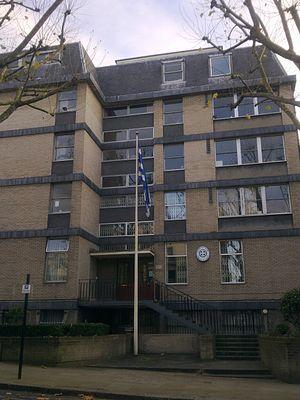
Cette liste comprend les représentations diplomatiques de la Grèce, à l'exclusion des consulats honoraires. La Grèce a une présence diplomatique mondiale étendue.